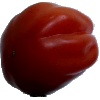
Label: tomato_heart